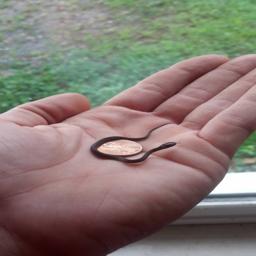
Animal: snakes